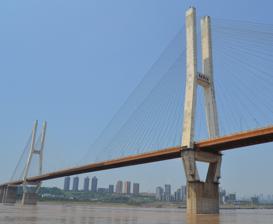
Building: Lijiatuo Yangtze River Bridge
Country: China
Year built: 1995
Not to be confused with Hanjiatuo Yangtze River Bridge . Bridge in Chongqing, China Lijiatuo Yangtze River Bridge 重庆李家沱长江大桥 Coordinates 29°28′46″N 106°31′42″E / 29.479472°N 106.528444°E / 29.479472; 106.528444 Carries Jinlong Road/Hongguang Avenue Crosses Yangtze River Locale Chongqing , China Characteristics Design Cable-stayed Total length 1,288 metres (4,226 ft) Longest span 444 metres (1,457 ft) History Opened 1995 Location The Lijiatuo Yangtze River Bridge is a cable-stayed bridge over the Yangtze River in Chongqing, China. Completed in 1995, it has a main span of 444 metres (1,457 ft), placing it among the longest cable-stayed bridges in the world . The bridge carries four lanes of traffic between the Banan District south of the Yangtze River and the Jiulongpo District to the north. In the summer of 2013, the bridge was closed for five days as its steel cables were replaced. In December 2014, the city government approved another replacement of the bridge's cables. See also List of largest cable-stayed bridges Yangtze River bridges and tunnels References